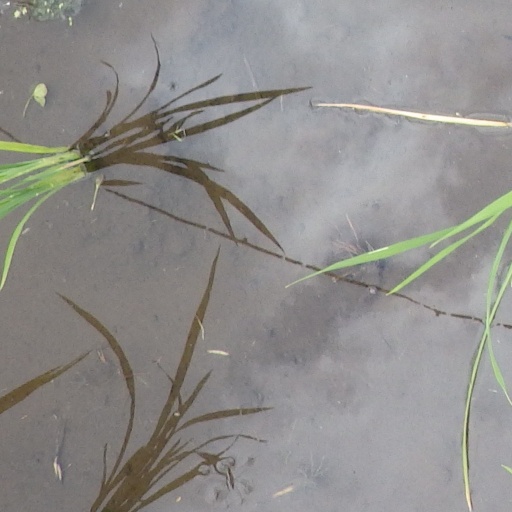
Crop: rice